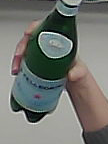
Product: sanpellegrino_water